List of capoeira techniques

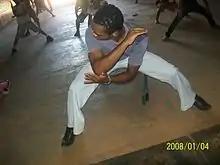
Paralelo

The cadeira or "paralelo" is a low squat that shares many similarities with the horse stance found in Eastern martial arts. One arm protects the face while the other is extended out protecting the torso. Every time a capoeirista brings his feet parallel during a ginga, they enter this position. The "Esquiva paralela" is done on the side to avoid incoming kicks.